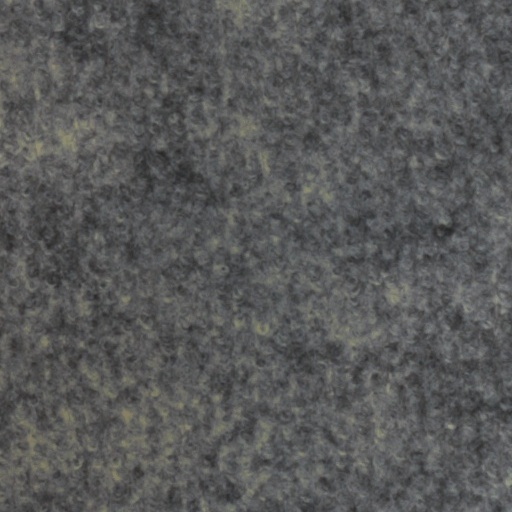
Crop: wheat